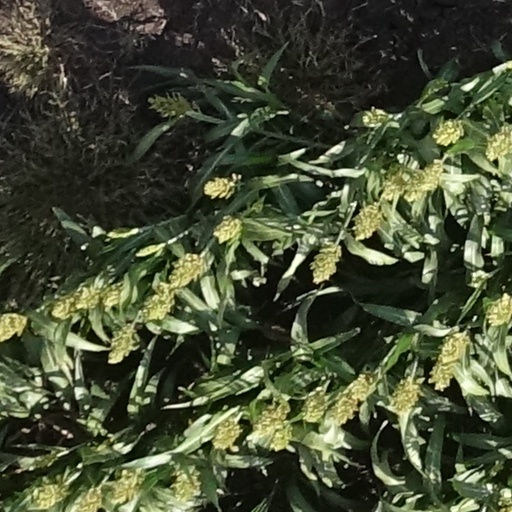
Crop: sorghum